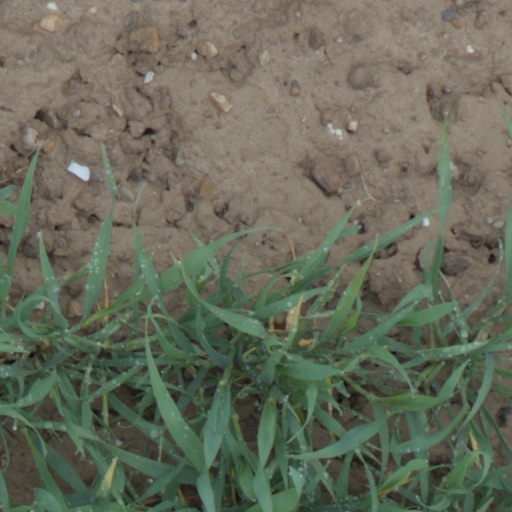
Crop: wheat